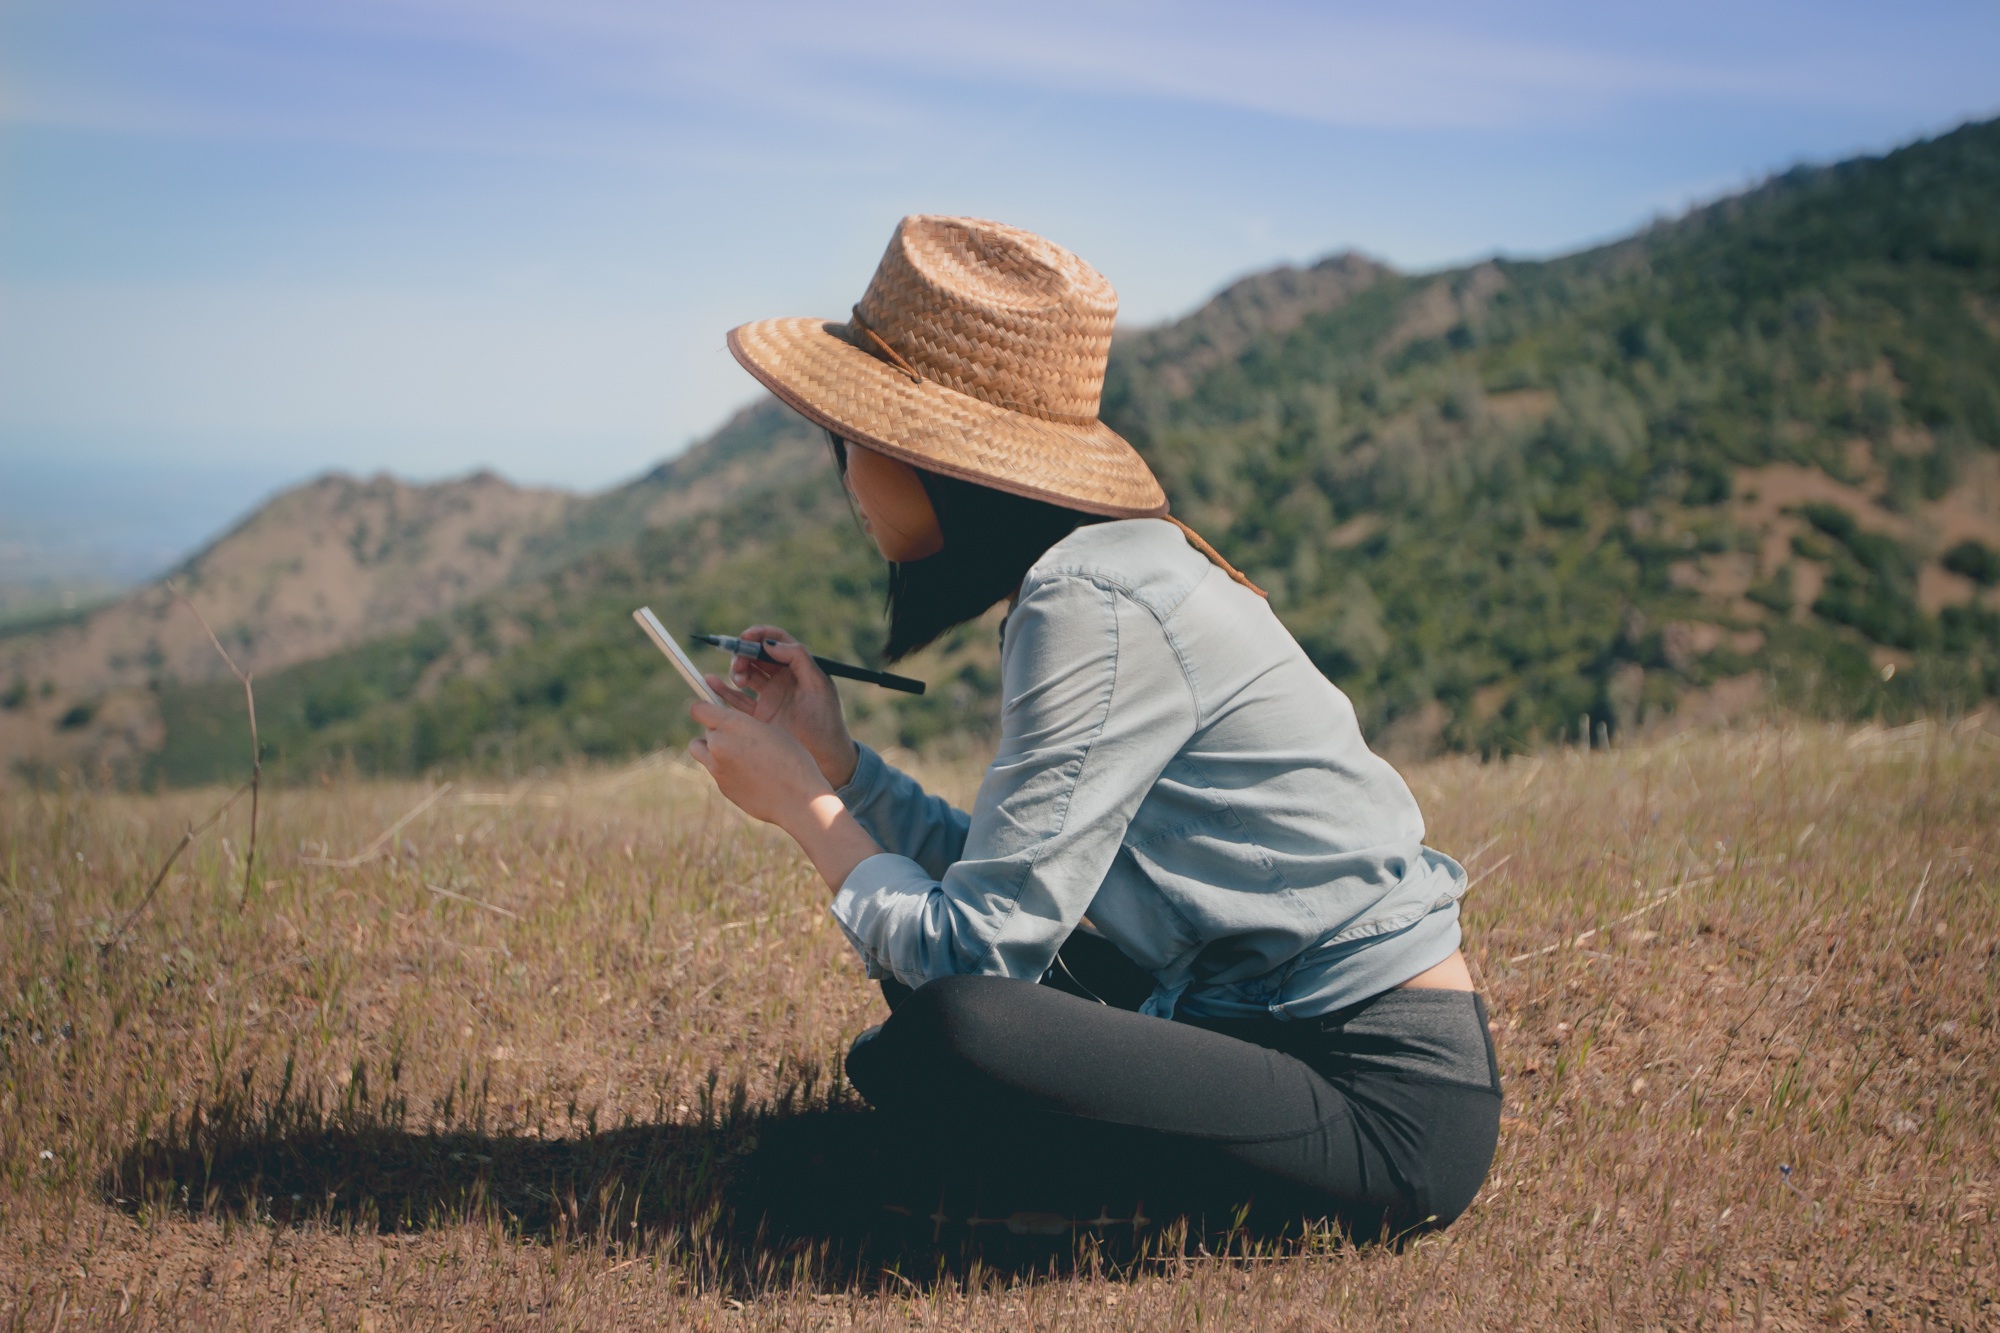
grass, sitting, agriculture, grass family, human positions, human action, physical fitness